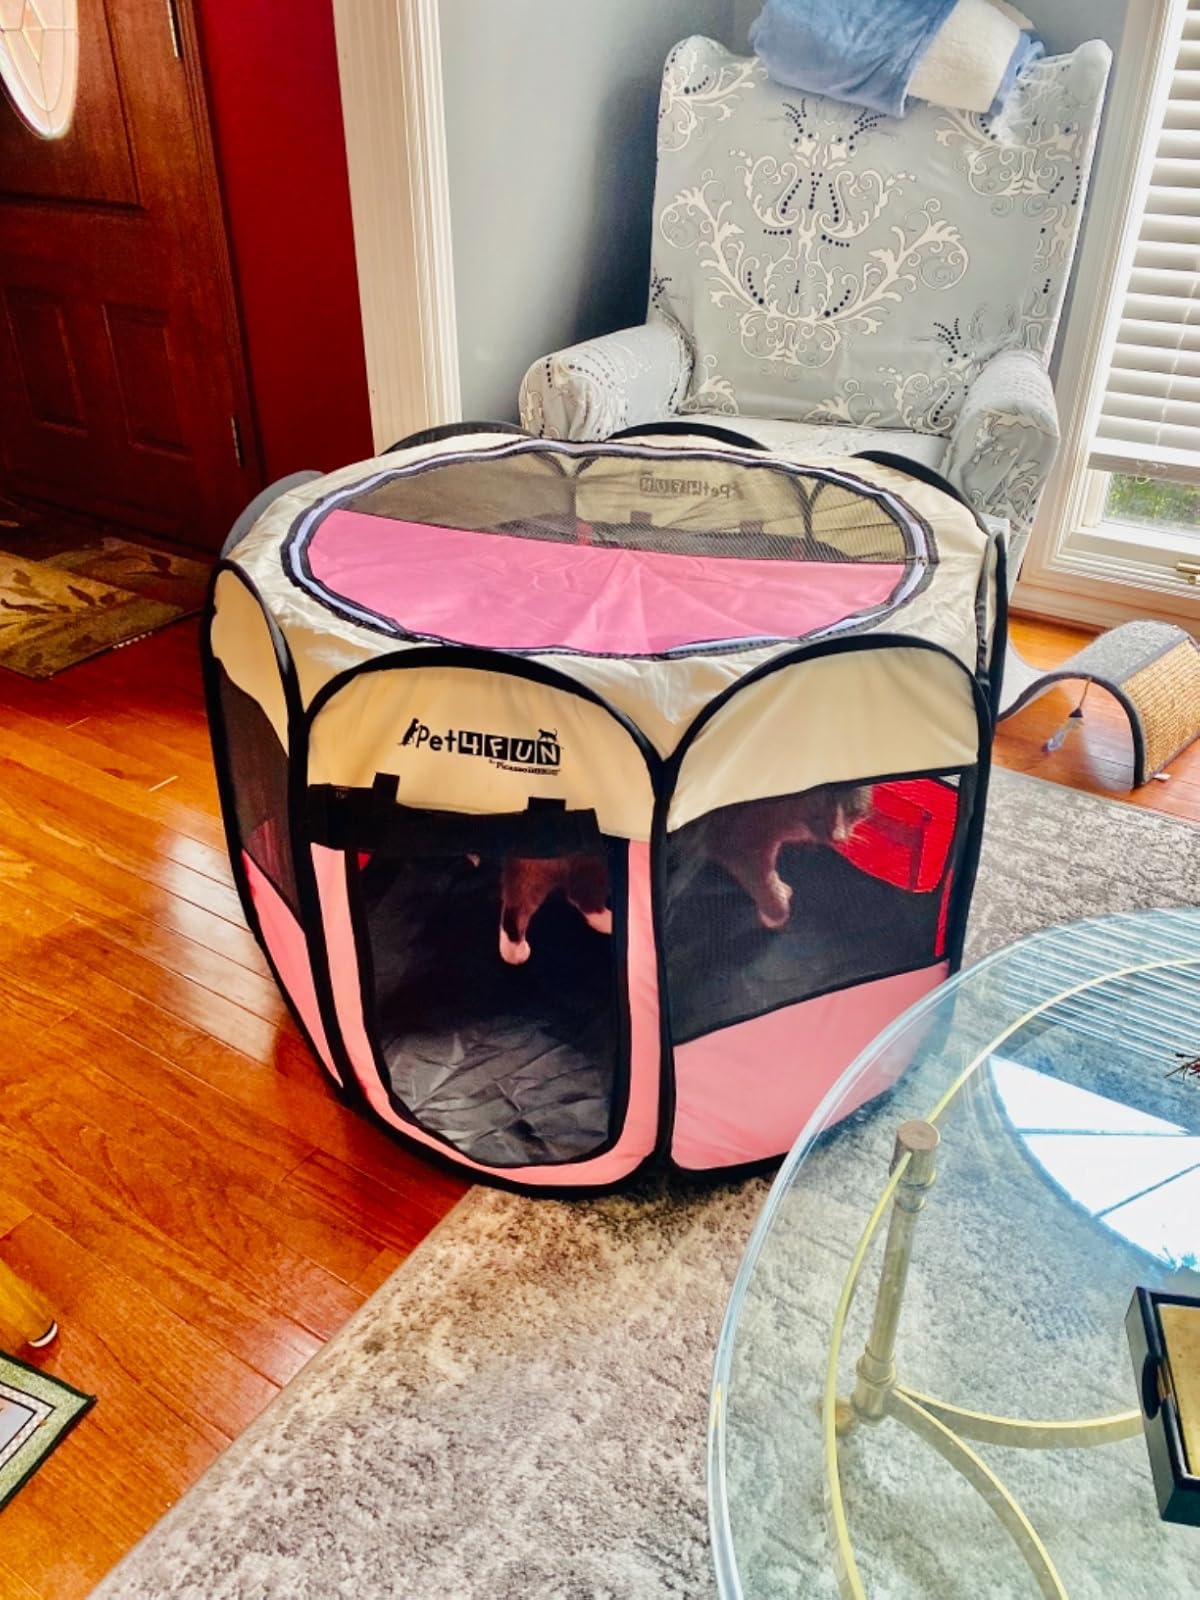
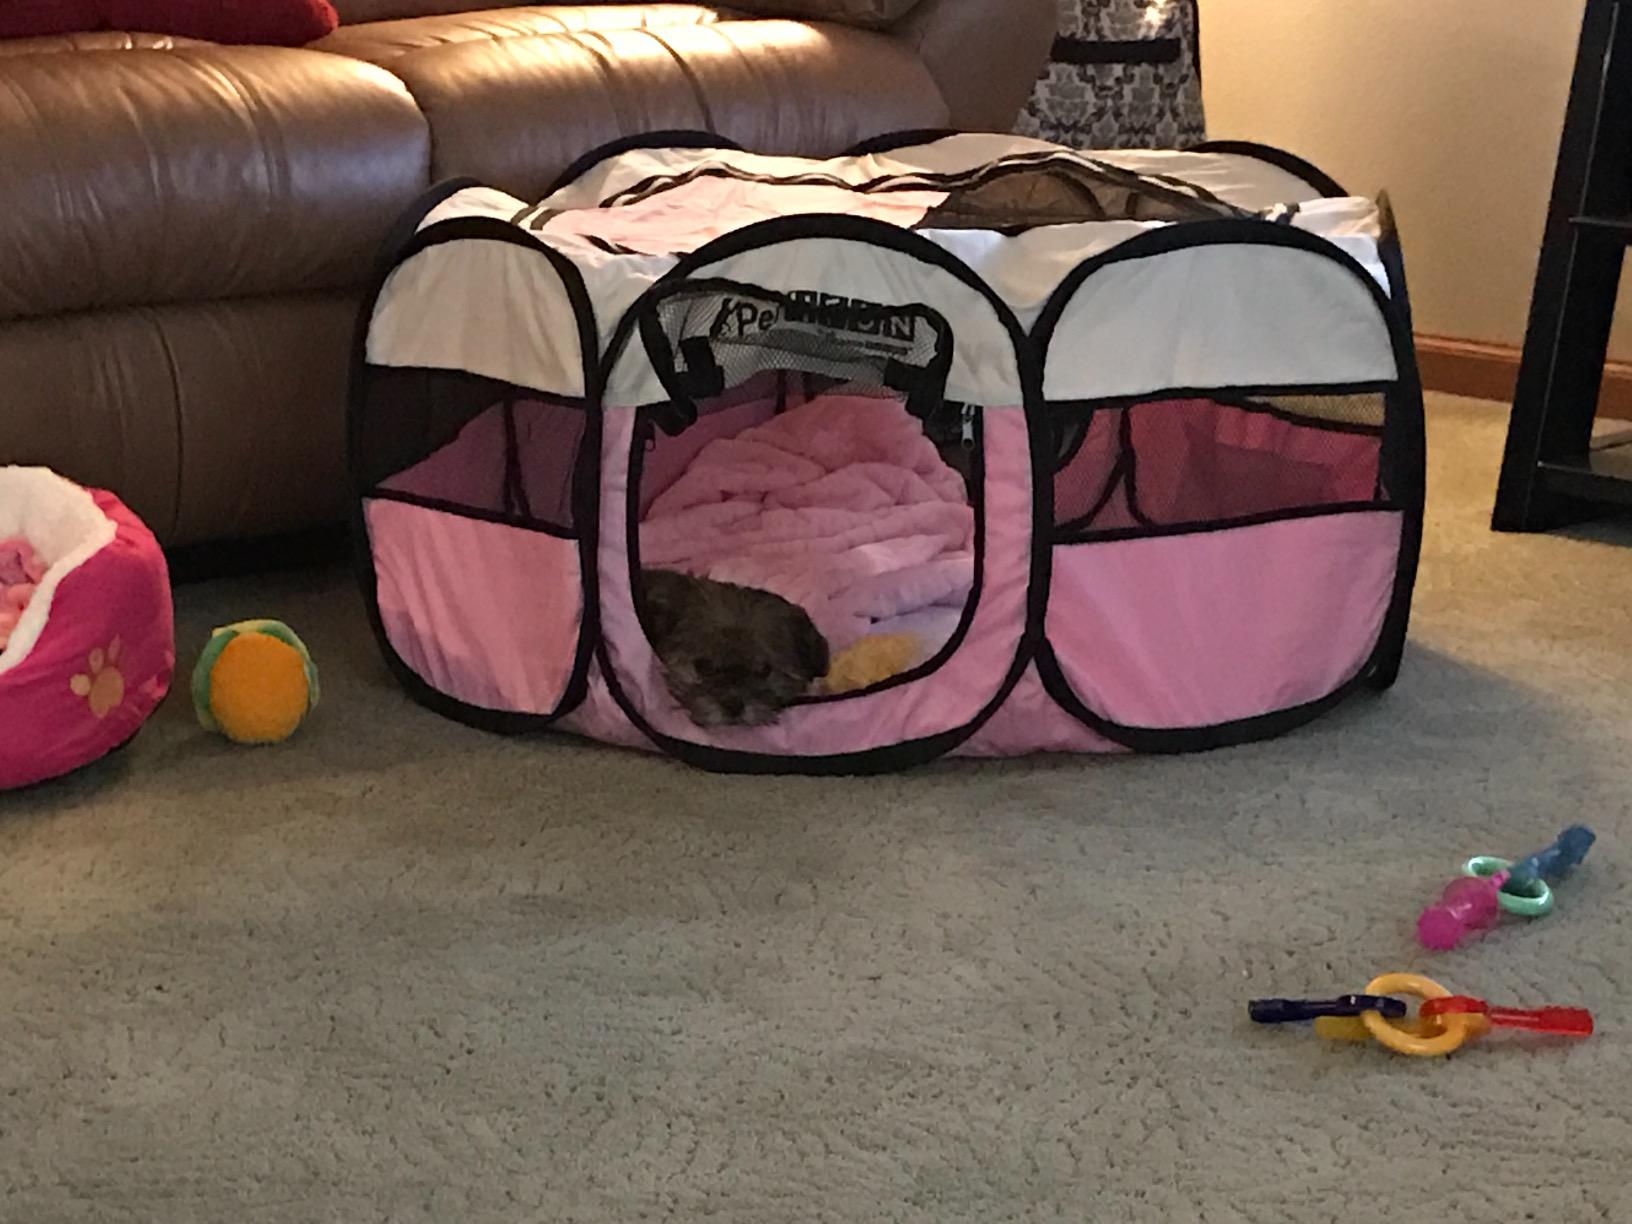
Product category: items_kennel
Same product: yes